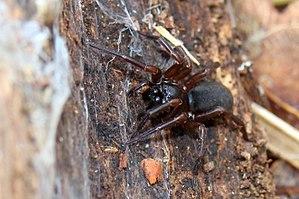
Coelotes terrestris, le coelote terrestre, est une espèce d'araignées aranéomorphes de la famille des Agelenidae.